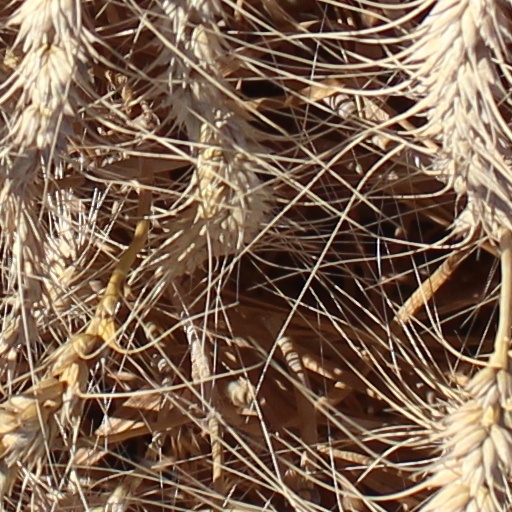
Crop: wheat